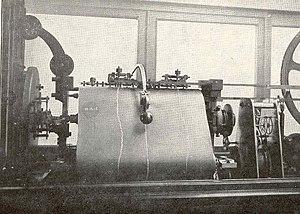
Appereil Enregistreur du Maregraphe Totalisateur de Marseille
Un enregistreur de données est un dispositif automatique, voire programmable, qui enregistre des valeurs de mesure individuelles et des séries de mesure sur une longue période. Les grandeurs sont automatiquement mesurées, souvent numérisées et enregistrées sur un support. Elles peuvent être transmises par le biais d'une interface à un afficheur, à un PC muni d'un logiciel, une imprimante, ou à un téléphone intelligent.
Le marégraphe de Marseille est un marégraphe mis en place en 1883 au numéro 174 de la Corniche à Marseille, dans l'Anse Calvo. Le but est de déterminer une origine des altitudes pour la France continentale. Les mesures ont été effectuées en continu du 1ᵉʳ janvier 1884 au 31 décembre 1896, sur 13 ans. Le 1ᵉʳ janvier 1897, la moyenne arithmétique de l'ensemble des mesures effectuées pendant ces treize années a déterminé le niveau moyen de la mer en ce lieu. Ce niveau moyen a été adopté comme l'altitude zéro de référence français.